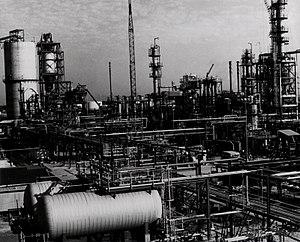
Chantier de construction de l'usine pilote de liquéfaction de Charbon ""Donor Solvent Coal Liquifaction"" (capacité de 250t/jour) à Baytown, au Texas vers 1980"
La carbochimie est la branche industrielle de la chimie qui englobe l'étude et toutes les techniques et procédés de transformation du charbon en molécules utilisables. Originellement, le gaz tiré du charbon a servi à l'éclairage et le charbon a produit une matière première : le goudron de houille, source de produits chimiques aromatiques et de brai pour diverses applications, mais au XXᵉ siècle bien d'autres molécules de bases en ont été tirées, utilisées à leur tour pour fabriquer de nombreux autres produits chimiques. Elle s'est principalement développée au XXᵉ siècle.